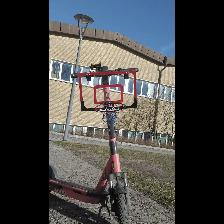
Label: NonHuman